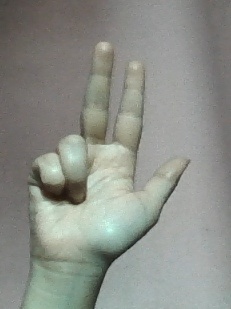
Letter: al